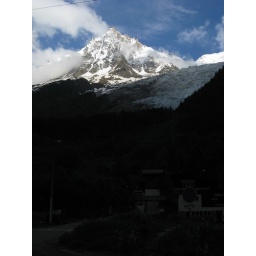
I went to the top of this mountain in a cable car &amp;amp; got snowed on